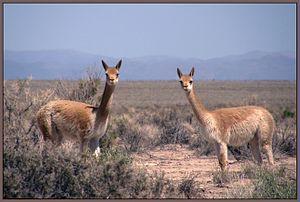
Vigognes (Vicugna vicugna), photo prise sur la RD 38 au nord de San Antonio de los Cobres, province de Salta, Argentine
La Réserve de biosphère Laguna Blanca est située dans le nord-ouest de l'Argentine, dans la province de Catamarca. Elle s'étend sur les départements de Antofagasta de la Sierra et de Belén, et correspond aux provinces bio-géographiques de la Puna et des Andes méridionales. La Caldeira Cerro Galán fait partie de son territoire.